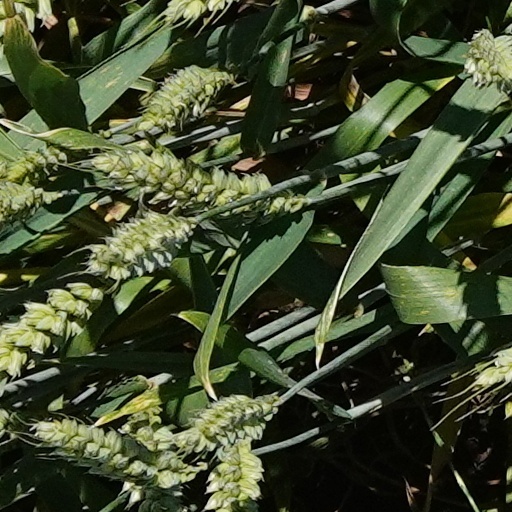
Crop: wheat